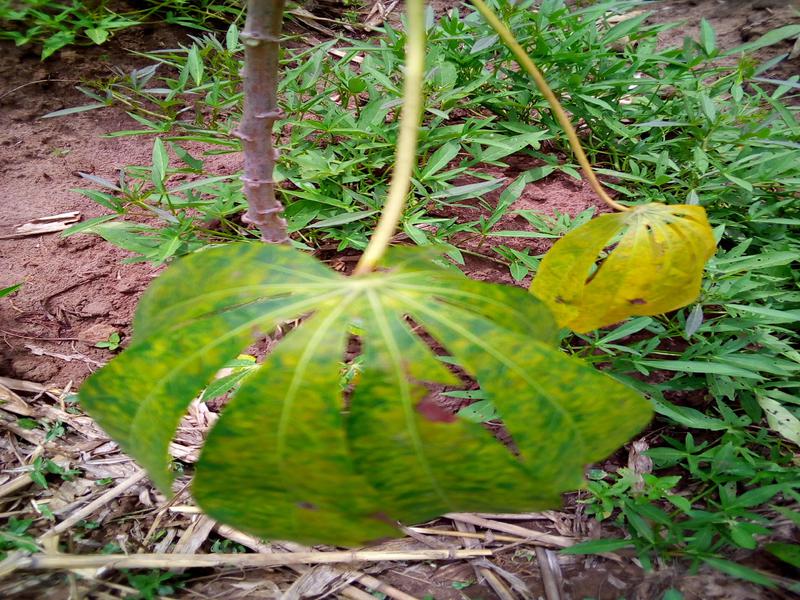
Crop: cassava
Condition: brown_streak_disease